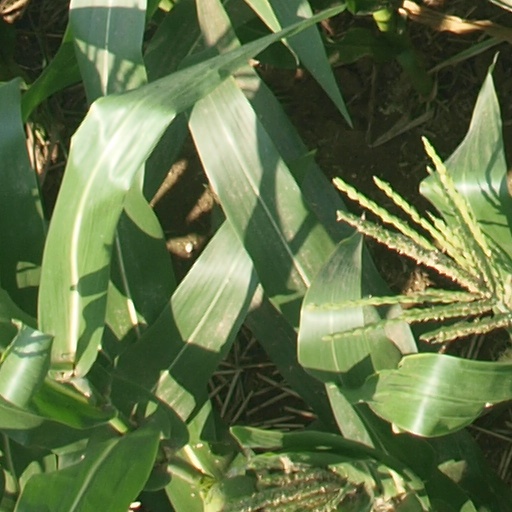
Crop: maize; corn